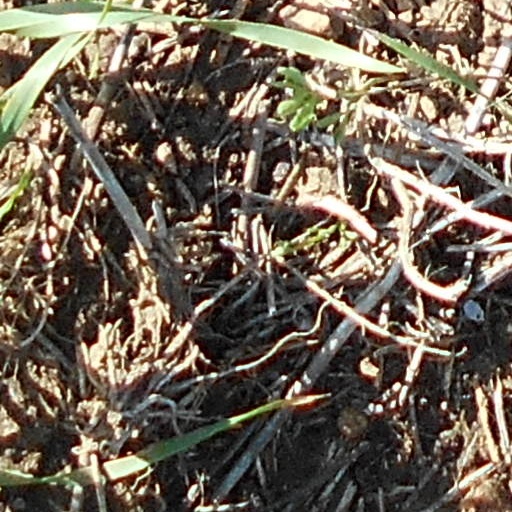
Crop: wheat